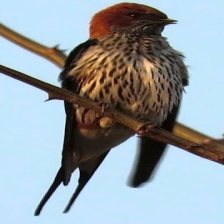
Species: STRIPPED SWALLOW
Scientific name: CECROPIS ABYSSINICA